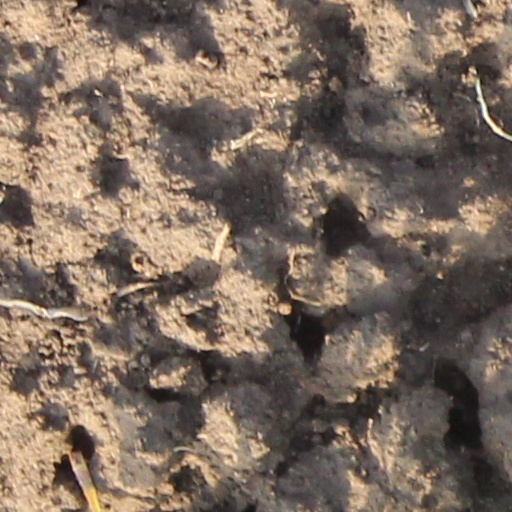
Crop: wheat